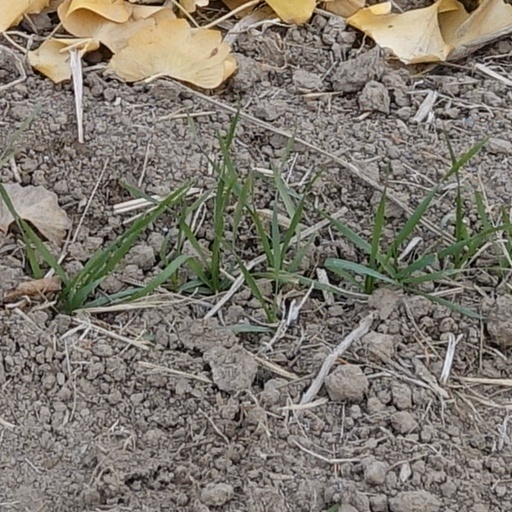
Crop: wheat